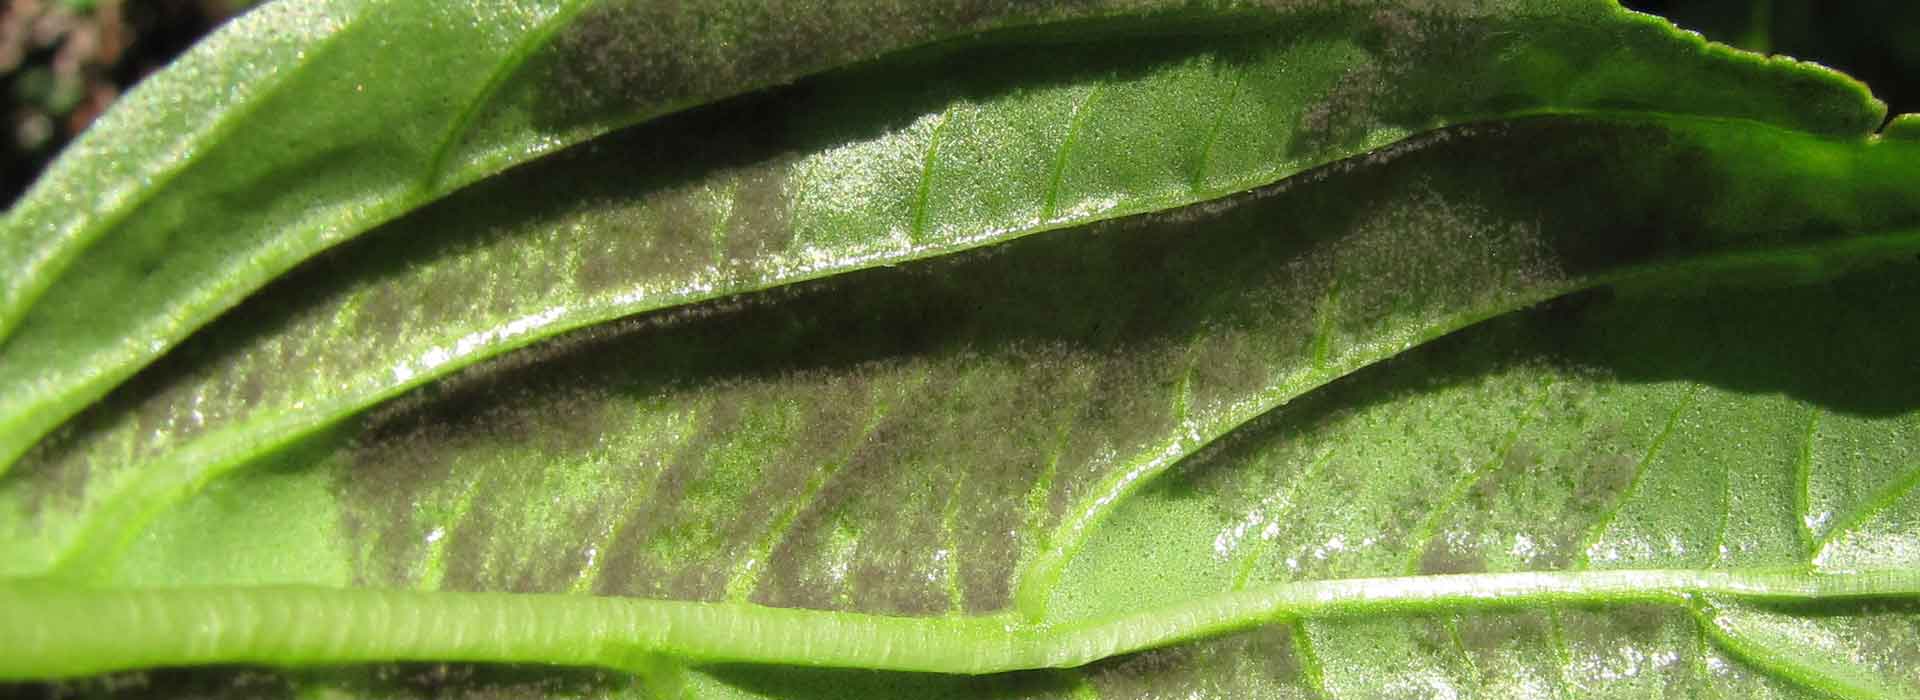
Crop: unknown
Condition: basil_basil_downy_mildew